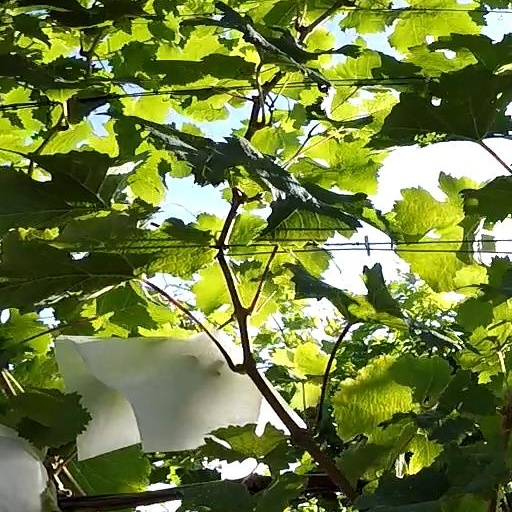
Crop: grape